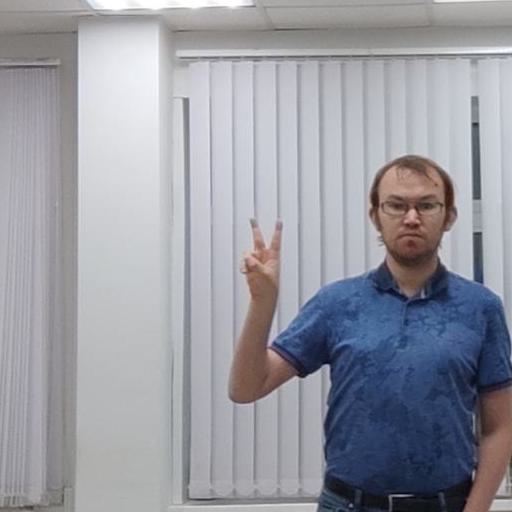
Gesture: peace